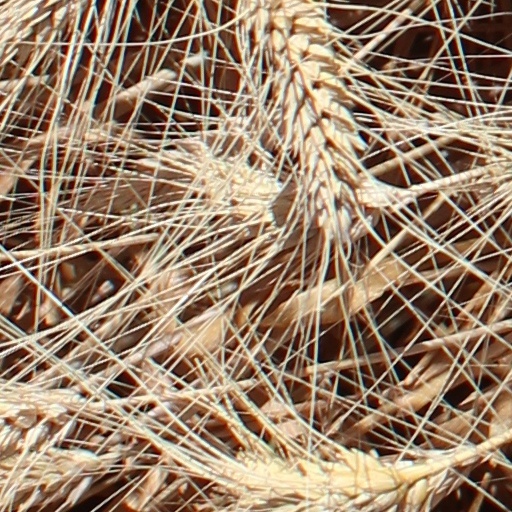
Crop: wheat